History of Austria

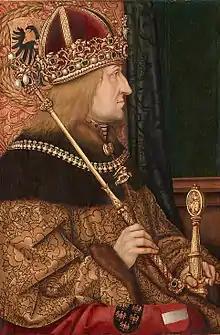
Frederick V (1415–1493) by Hans Burgkmair, 1500 (Kunsthistorisches Museum, Vienna). Duke 1424, King 1440, Emperor 1452, Archduke 1457.

What followed was an "interregnum", a period of several decades during which the status of the country was disputed, and during which Frederick II's duchy fell victim to a prolonged power play between rival forces. During this time there were multiple claimants to the title, including Vladislaus, Margrave of Moravia son of King Wenceslaus I of Bohemia. King Wenceslaus aimed at acquiring the Duchy of Austria by arranging the marriage of Vladislaus to the last Duke's niece Gertrud, herself a potential heir and claimant.